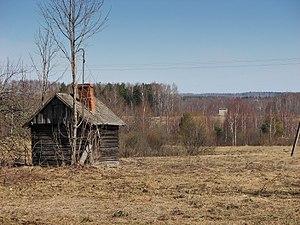
Dubnas pagasts
Bygning i Dubnas pagasts
Dubnas pagasts er en territorial enhed i Daugavpils novads i Letland. Pagasten etableredes i 1945, havde 928 indbyggere i 2010 og omfatter et areal på 64,25 kvadratkilometer. Hovedbyen i pagasten er Dubna.